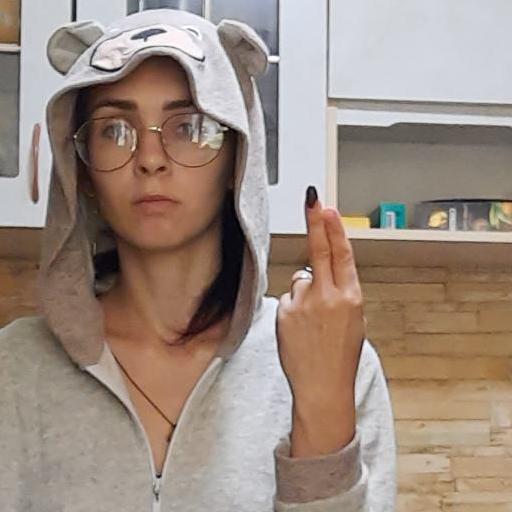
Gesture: two_up_inverted